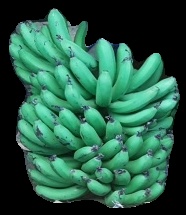
Variety: pachbale
Grade: grade1